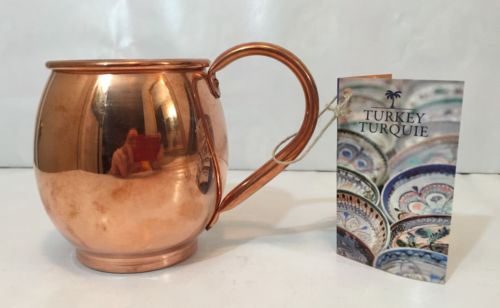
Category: mug